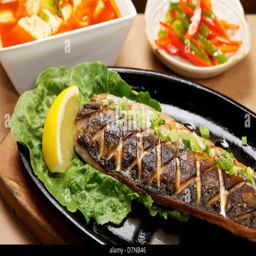
grilled seafood at a restaurant